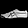
Label: Sneaker